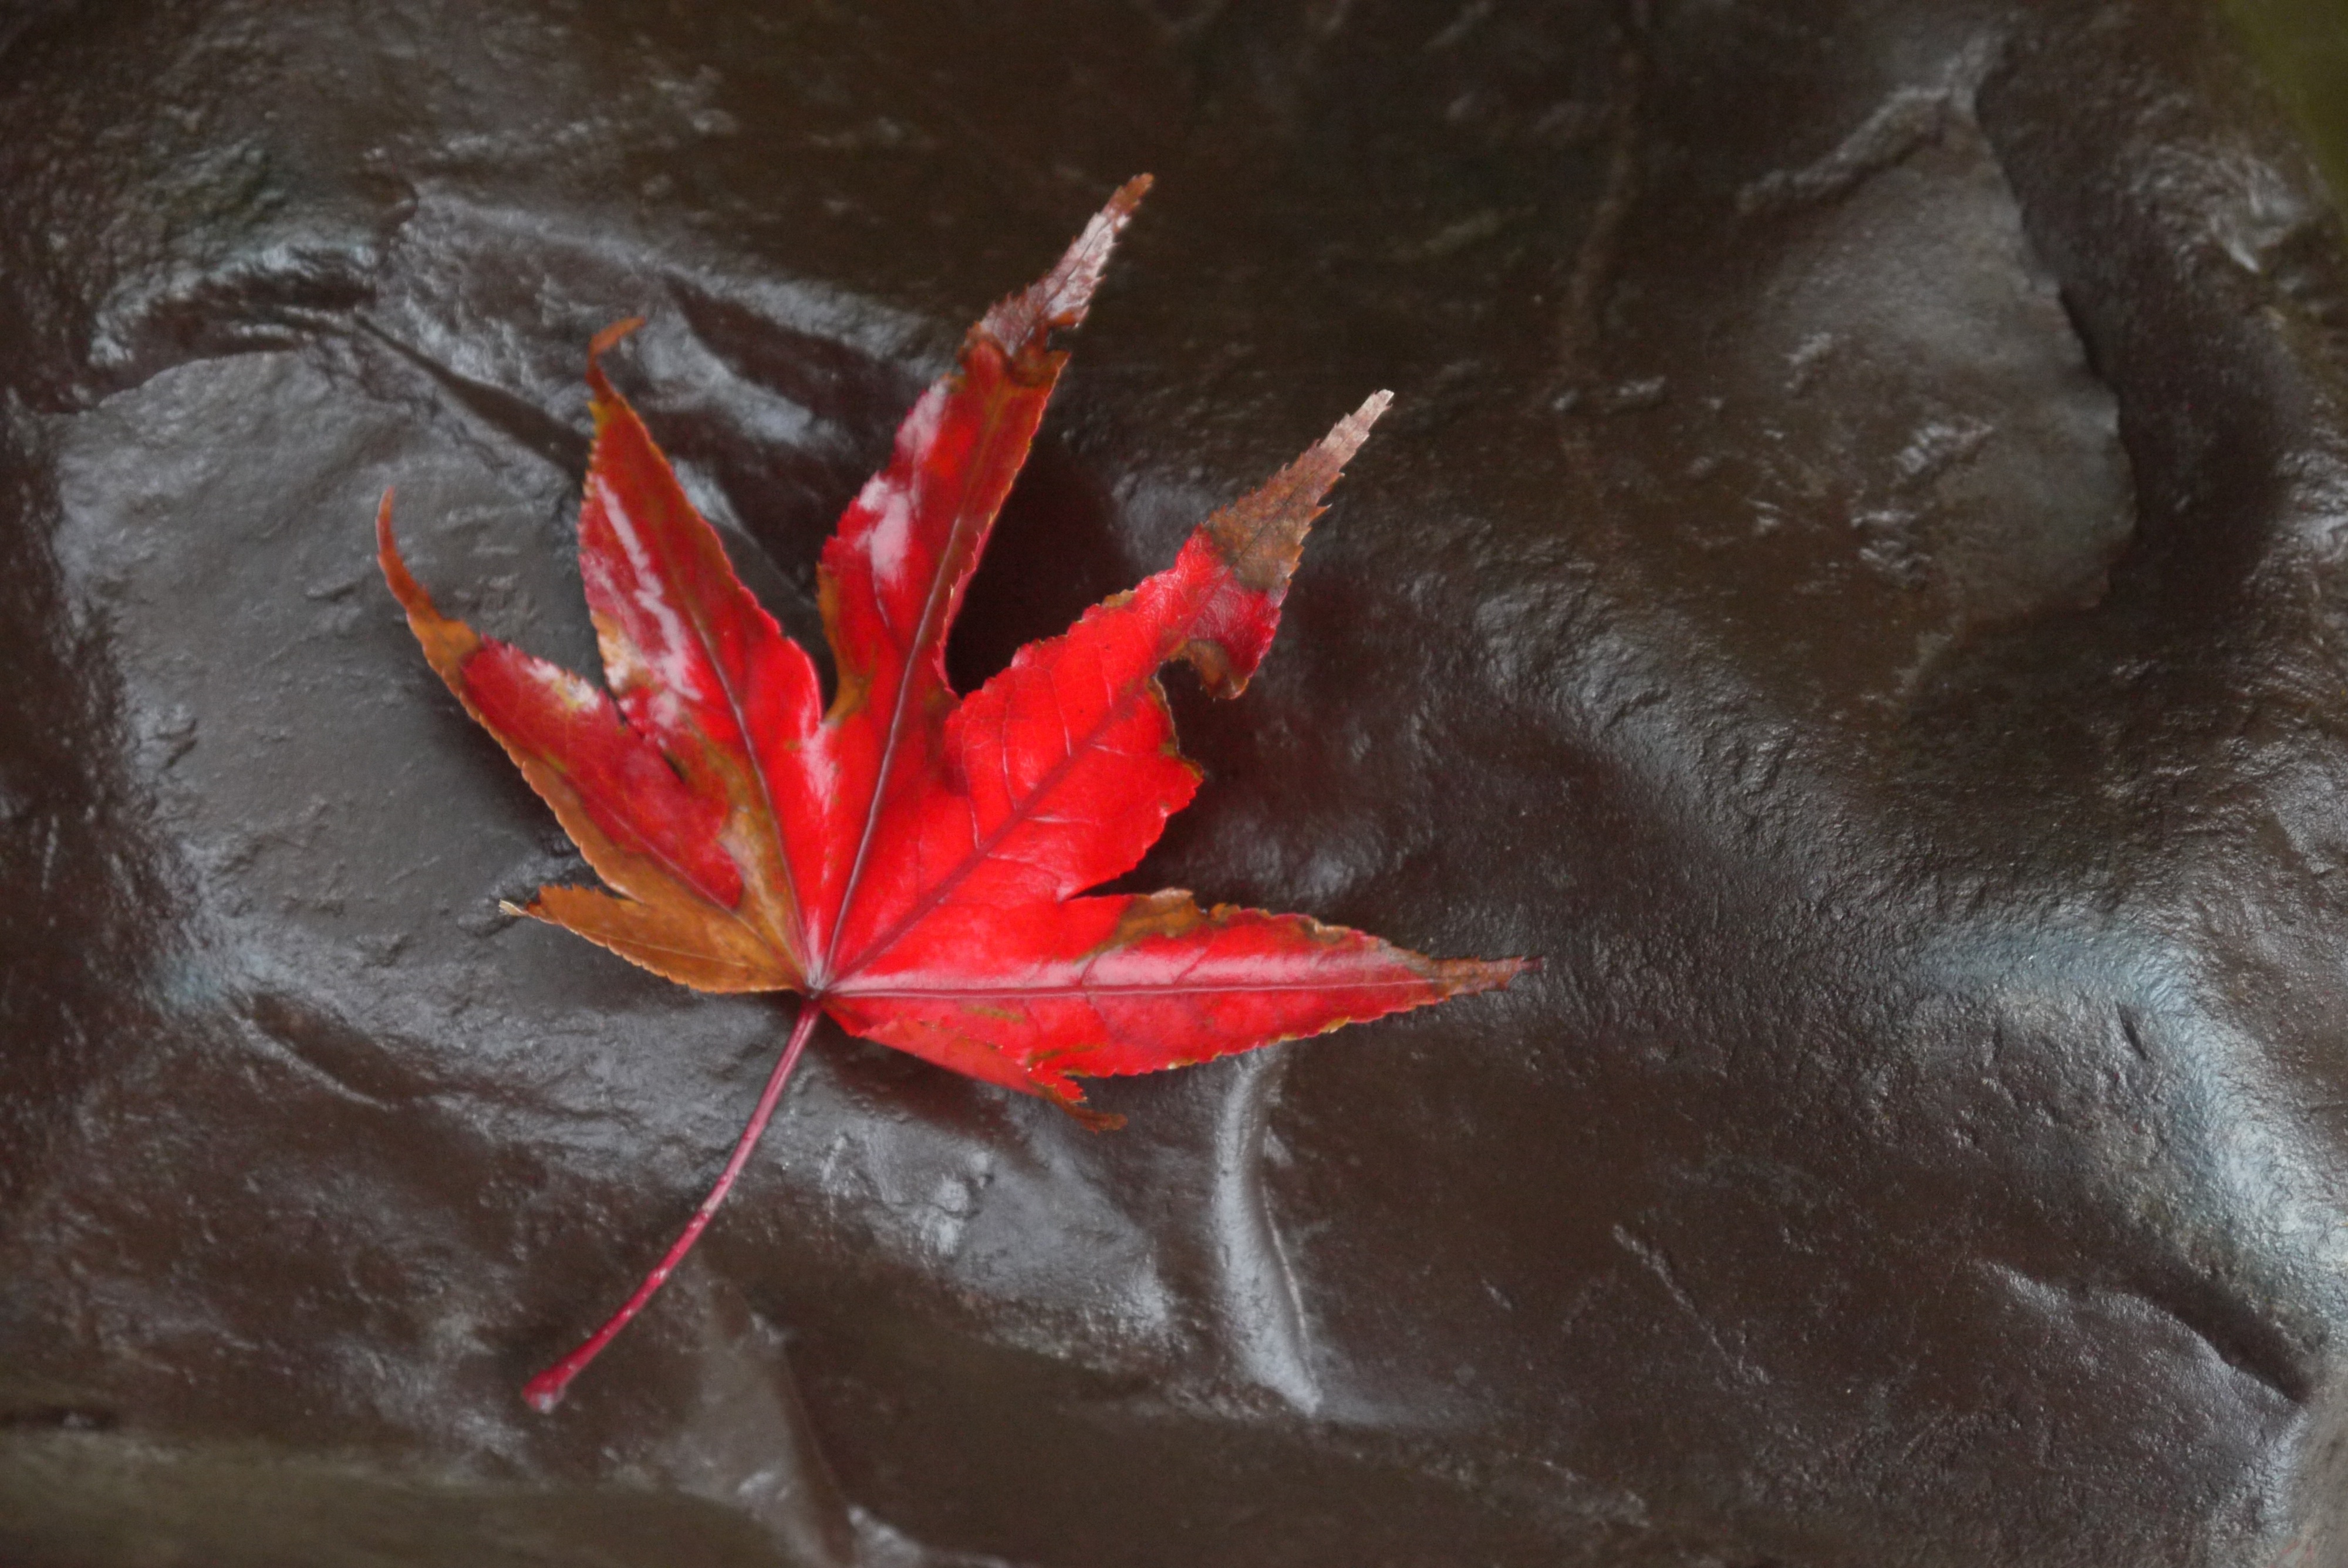
tree, nature, rock, plant, rain, leaf, fall, flower, red, color, autumn, japan, season, maple, maple tree, maple leaf, tree leaf, close up, leaves, pierre, quebec, autumn leaf, autumn leaves, red leaf, red leaves, momiji, maple leaves, dry leaves, macro photography, flowering plant, woody plant, land plant